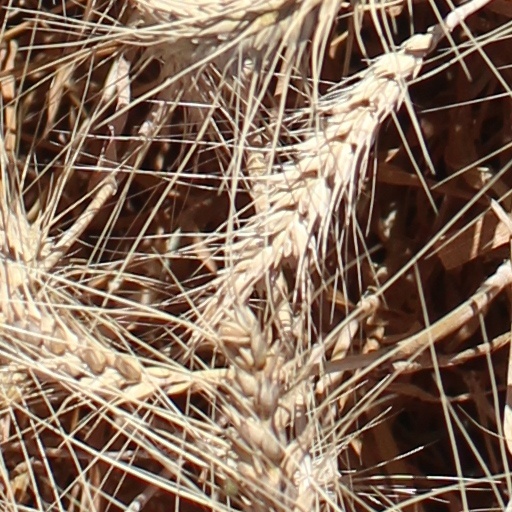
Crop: wheat